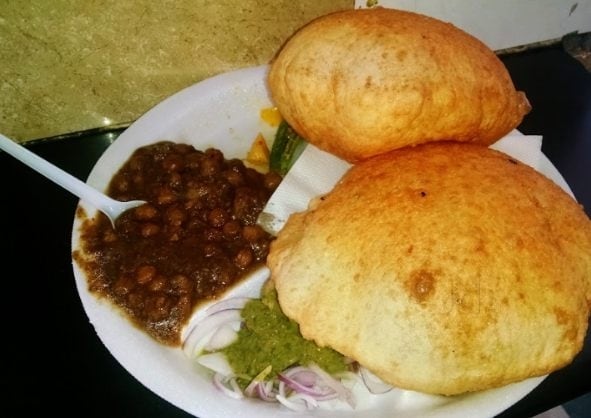
Dish: chole_bhature